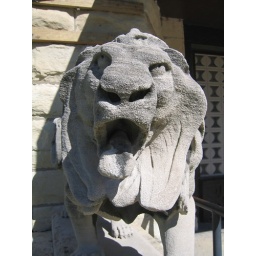
this lion and a companion sit on either side of the doors into the statesville prison offices in joliet, IL.